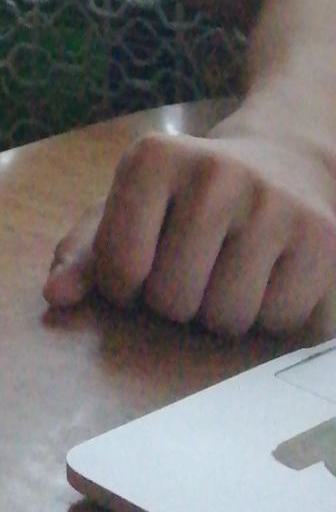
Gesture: no_gesture